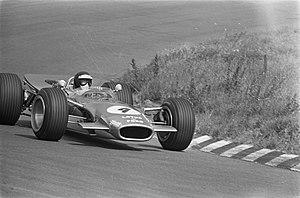
Le sport automobile est l'un des sports les plus populaires au Royaume-Uni. Cette nation est l'une des plus importantes de l'histoire du sport automobile à partir de la deuxième moitié du XXᵉ siècle, avec de nombreux pilotes sacrés champions du monde de différentes catégories, des écuries automobiles parmi les prestigieuses. Le Royaume-Uni accueille des manches des championnats les plus prestigieux. La Motor Sports Association est l'organisation qui dirige le sport automobile au Royaume-Uni.